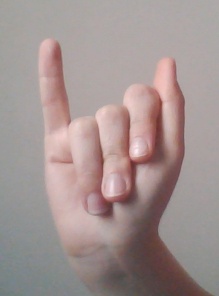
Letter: meem